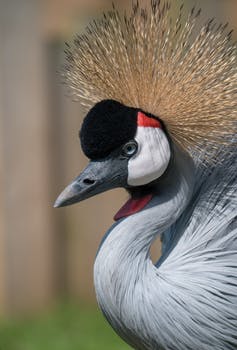
Label: No Watermark